Tabaluga

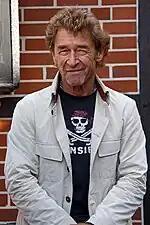
Peter Maffay, one of Tabaluga's creators

An animated television series was produced by Yoram Gross-Village Roadshow and Yoram Gross-EM.TV. It was broadcast from 1997 to 2004 with a total of 78 episodes split into 3 seasons. In this series, Tabaluga is the last of the dragons, and as revealed in the second season, is the crown-prince of Greenland, a magical place inhabited by talking animals of many different species. Tabaluga must defend his home from two rival kingdoms on either side of Greenland; a frigid arctic tundra, ruled by the evil snowman Arktos and a searing desert, ruled by an evil sand-spirit named Humsin.